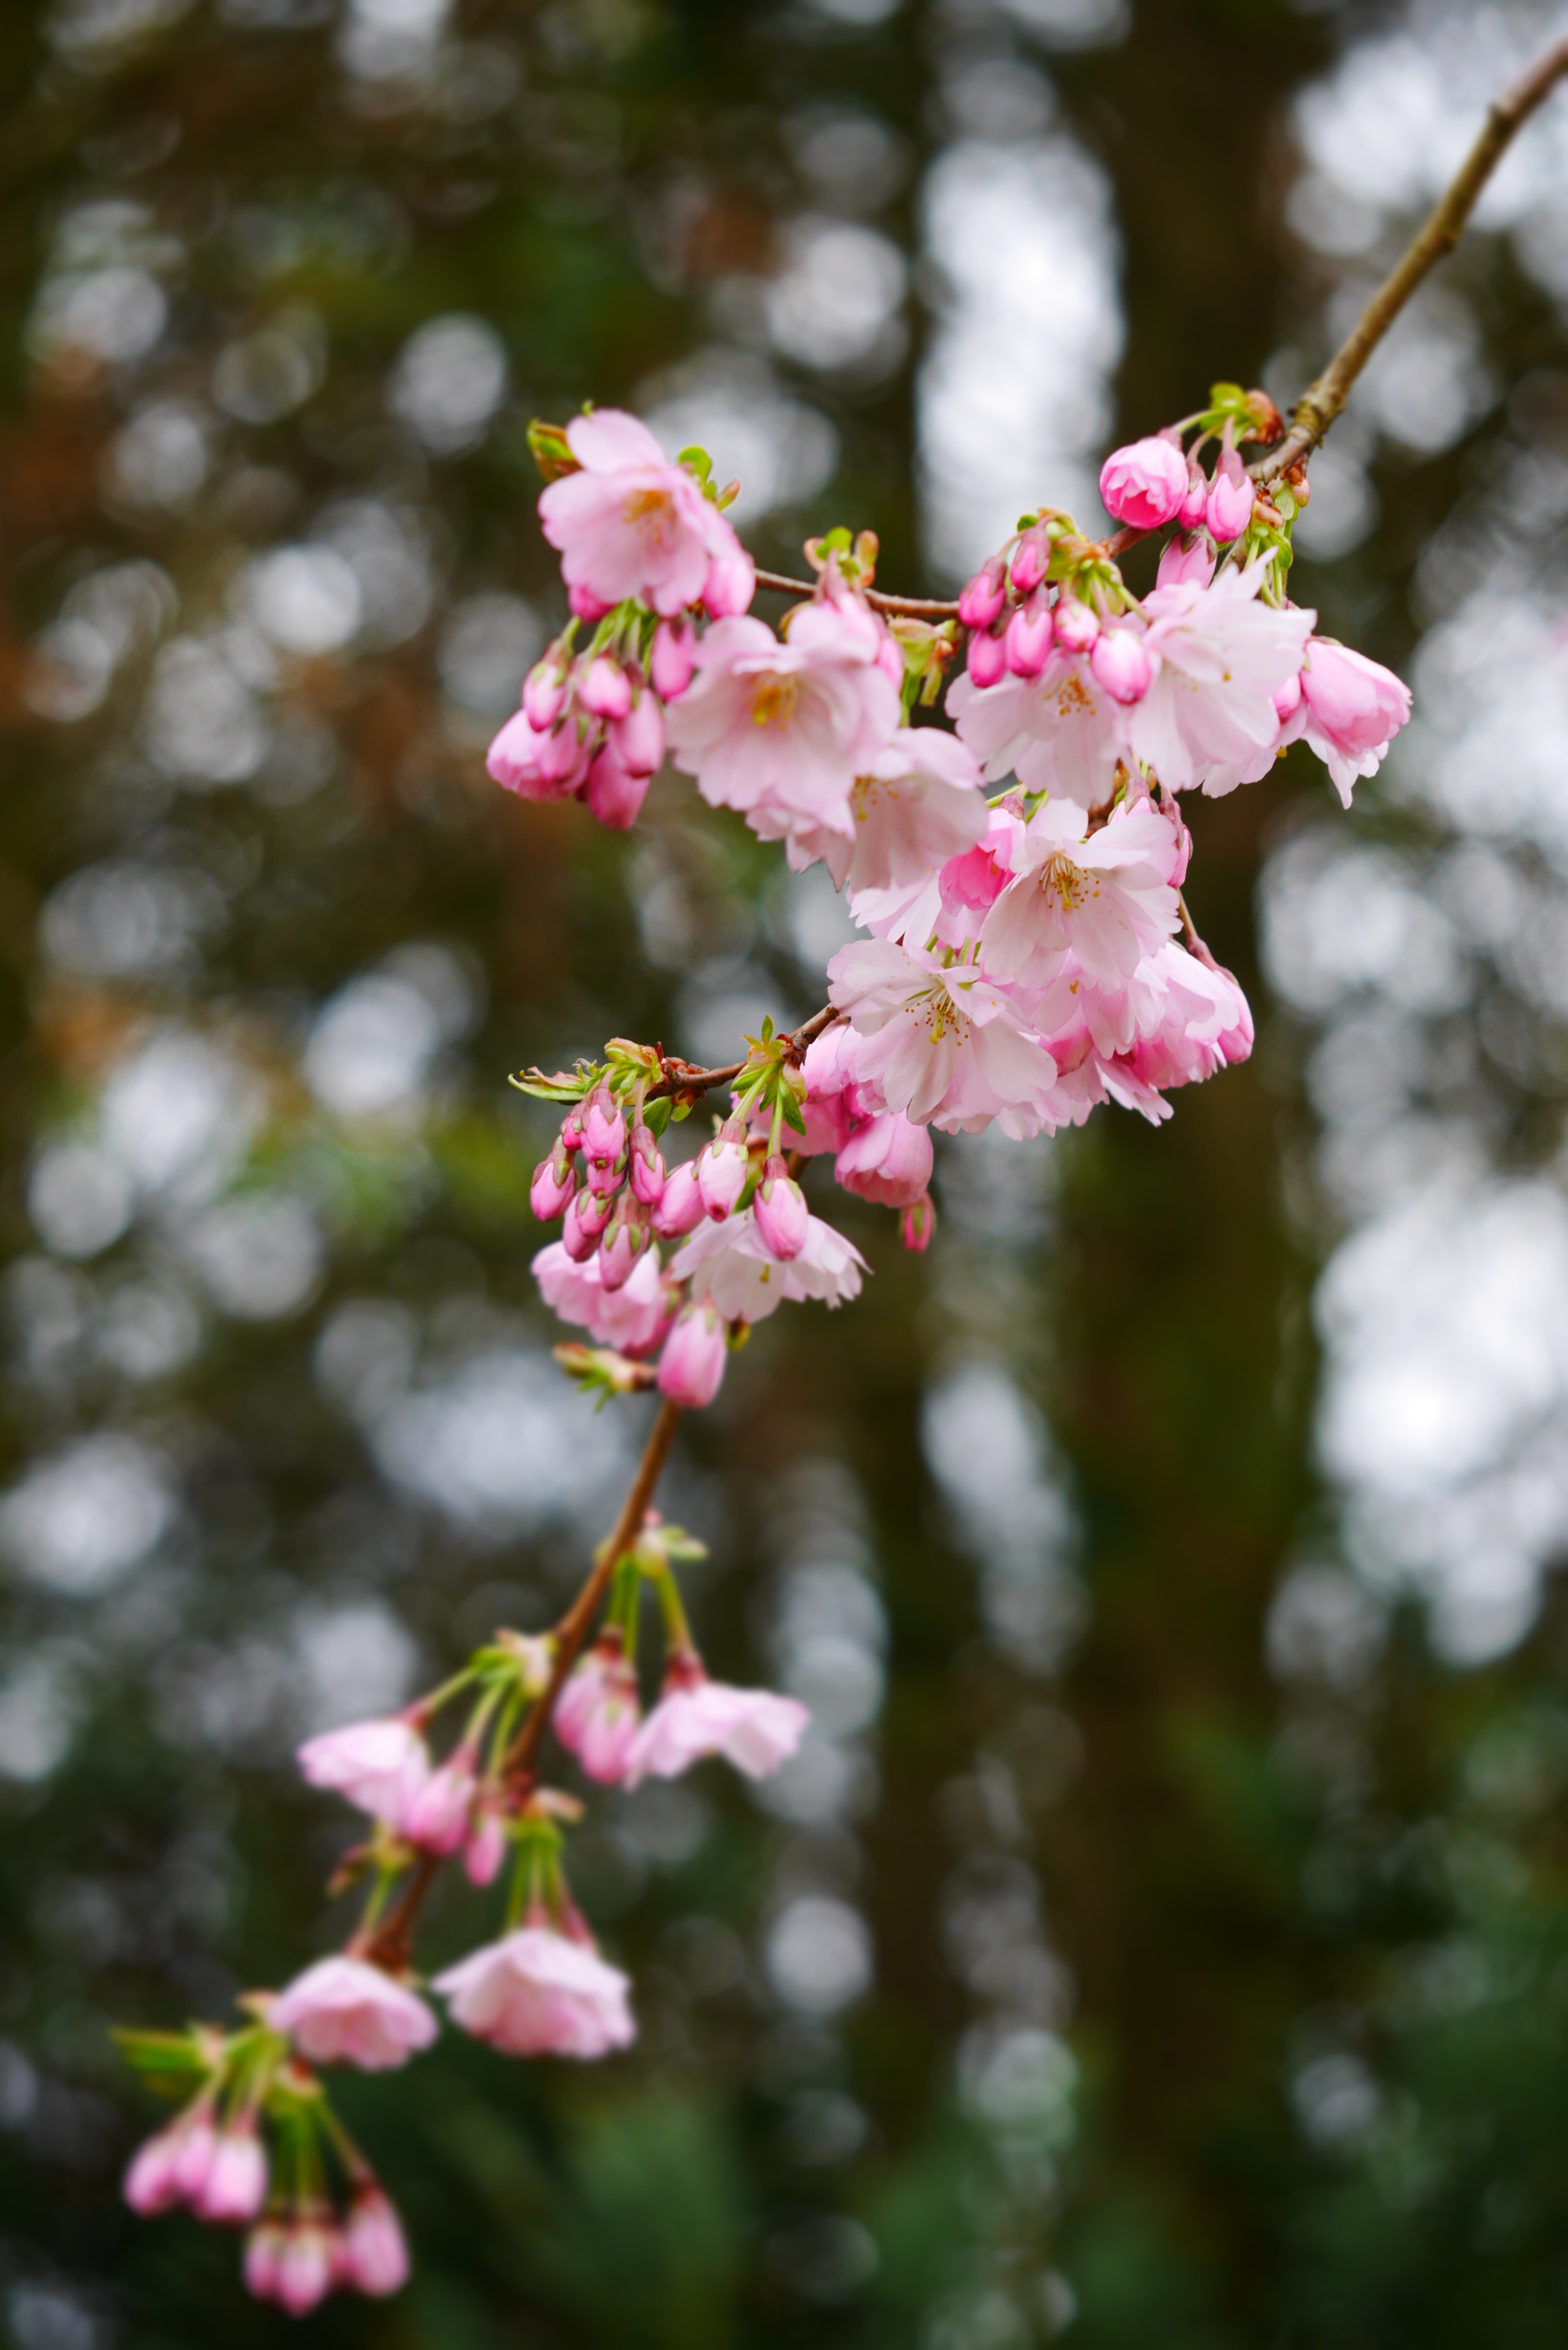
landscape, tree, nature, branch, blossom, person, plant, sun, countryside, leaf, flower, petal, bloom, summer, environment, pollen, spring, green, produce, scenic, natural, fresh, botany, blooming, garden, pink, healthy, flora, season, cherry blossom, white flower, wildflower, flowers, outdoors, fun, happy, gardening, shrub, rosa, landscapes, beautiful, vibrant, enjoyment, flush, enjoy, spring flower, cherry, harmony, gardener, macro photography, beauty girl, field of flowers, flowering plant, beautiful landscape, cherry tree, how to, land plant, floresence